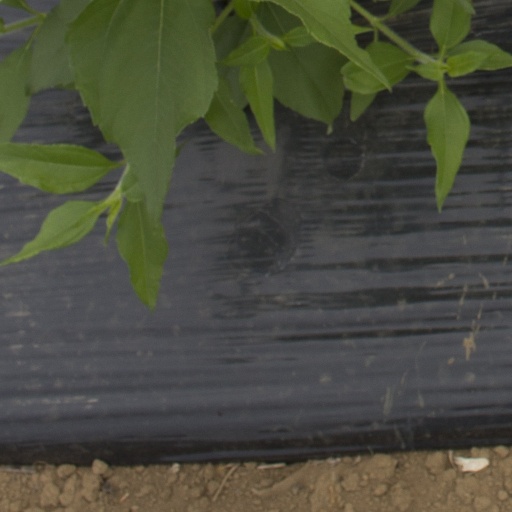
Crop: Jerusalem artichoke